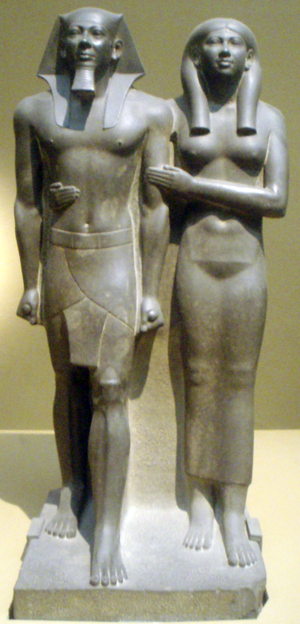
La pyramide de Mykérinos est la plus petite des trois grandes pyramides du plateau de Gizeh. Elle s'élève à la hauteur de 63 mètres à l'extrémité Sud du plateau, ne représentant qu'un dixième du volume de la plus grande, la pyramide de Khéops. Dominant un complexe composé de deux temples reliés par une chaussée et de trois pyramides satellites, elle est de type à faces lisses et fut élevée sous la IVᵉ dynastie durant l'Ancien Empire pour le pharaon Mykérinos. De nombreux signes d'inachèvement montrent que la mort du souverain intervint au cours de l'édification du monument.
L'État pharaonique est l'ensemble des institutions en place en Égypte antique sous le pouvoir royal des pharaons, entre la fin de la Période prédynastique et la conquête du pays par Alexandre le Grand en -332. Durant ces trois millénaires, le pays a connu une organisation et des administrations cohérentes. Tirant sa légitimité des dieux, le pharaon est l'État à lui seul et en assure les fonctions essentielles. Il est l'administrateur principal du pays, le chef des armées, le seul législateur, le premier magistrat et le prêtre suprême. Il lui revient de choisir seul la politique à mener. Cependant, il délègue l'exécution de ses décisions à une cohorte de scribes, de conseillers et de fonctionnaires. Pour cela, il s'appuie sur une administration chapeautée par un ou plusieurs vizirs et divisée en diverses sections dont le Trésor, le Grenier, les Archives et les Travaux royaux. Au niveau local, le pays est découpé en provinces appelées nomes. Chacune d'elles est dirigée par un fonctionnaire désigné par le roi, le nomarque. À l'intérieur de ces nomes, des districts, des villes et villages sont eux aussi administrés par des représentants royaux.